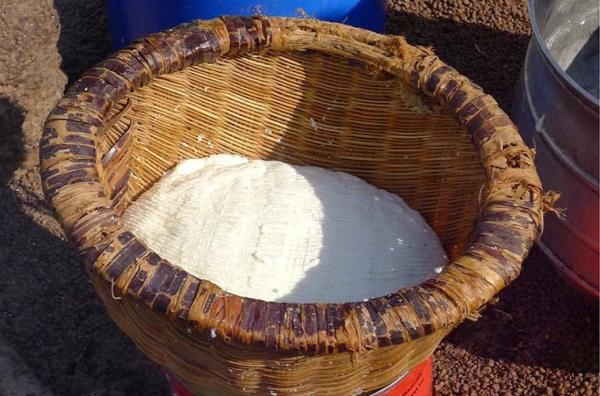
Nyumbani pa mkulima. Anaonyesha jinsi ambavyo walikuwa wanapita Ugali na kuweka ndani ya kitita, ili kukula kutoka ndani. Kando yake, kuna sufuria kubwa iliyo sakafuni.